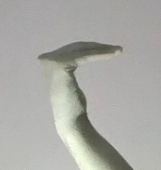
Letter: haa